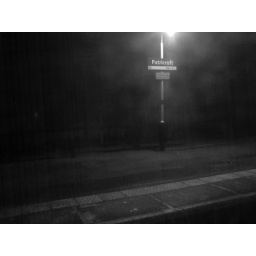
Patricroft Station near Eccles in Salford. Looking out of the stationary train I saw nobody standing on the opposite platform.